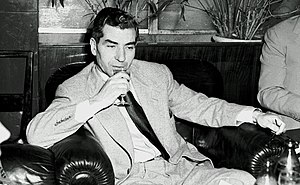
Lucky Luciano / Aktiviteter i Italien
Lucky Luciano på Excelsior Hotel i Rom i 1948.
"Charles ""Lucky"" Luciano var en indflydelsesrig gangster, kriminel bagmand og chef for diverse kriminelle organisationer primært i USA. Luciano anses at være grundlæggeren af moderne organiseret kriminalitet i USA og for grundlæggelsen af forbryderorganisationen The Commission. Han var også det første officielle overhoved i den kriminelle organisation Genovese-familien. Han var en af de drivende kræfter i udviklingen af den ligeledes kriminelle organisation National Crime Syndicate.